Liao Jingwen

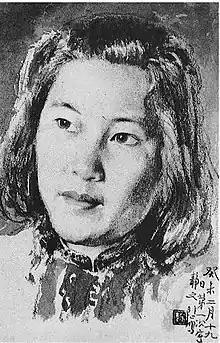
Liao Jingwen painted by Xu Beihong

Liao Jingwen (April 1923 – 16 June 2015) was assistant to and third wife of artist Xu Beihong. After his death in 1953, she served as head of the Xu Beihong Memorial Museum and the curator of his extensive art collection.